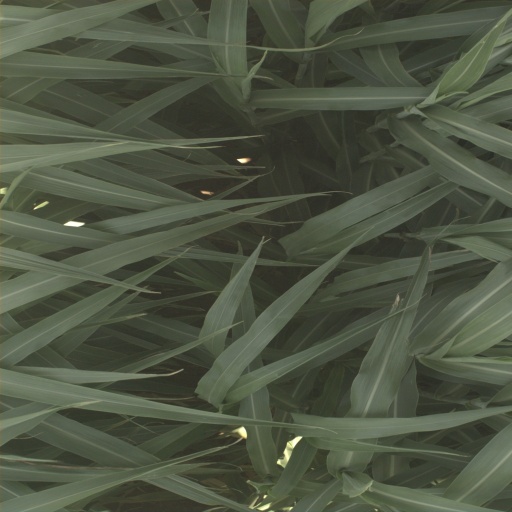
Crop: sorghum